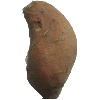
Label: potato_sweet